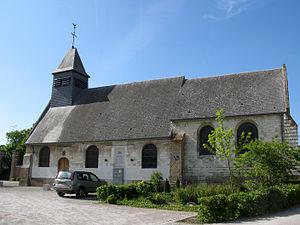
Vaux-en-Amiénois est une commune française située dans le département de la Somme, en région Hauts-de-France.
L'église Saint-Firmin de Vaux-en-Amiénois est une église située sur le territoire de la commune de Vaux-en-Amiénois, dans le département de la Somme.